Harmful algal bloom

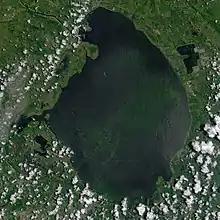
Harmful algal bloom (cyanobacteria) on Lake Okeechobee in 2016

In 2019, Chippewa Lake in Northeast Ohio became the first lake in the U.S. to successfully test a new chemical treatment. The chemical formula killed all of the toxic algae in the lake within a single day. The formula has already been used in China, South Africa and Israel.